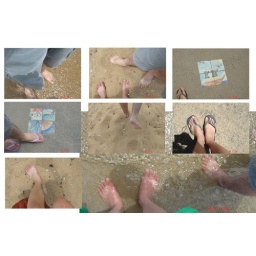
mosaic of feet in sand or water (white)